Jonz (automobile)

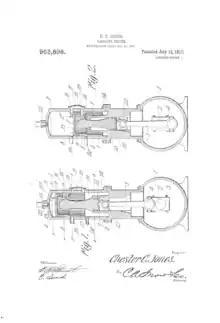
Illustration taken from US Patent Application 963,898 - C. Chester Jones - Gasoline Engine

In 1908 Jones applied for a patent on a 2-stroke gasoline engine that he described as "new and useful" because of its claimed simplicity. The motor design used only five movable parts and did not use a typical radiator and water system to cool the motor. Integral ribs and fins on the internal piston surfaces were designed to cool the motor through the movement of exterior air and fuel mixing inside the combustion cylinder. Advertising for the motor described a "vapor-cooled engine ... it has no valves, no cams, no gears, no push-rods, no rollers, no rocker arms, no pumps, no radiator, and no water." Jones was granted US Utility Patent 963,898 for his engine on July 12, 1910.